Charles Ethan Porter

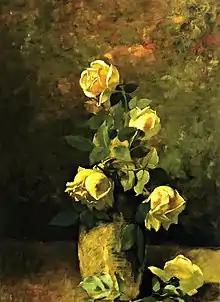
"Yellow Roses in a Vase, 1890"

On March 19, 1881, the "Hartford Daily Courant" reported that Porter was planning to move to Europe for two years to study art. The article stated that Porter would be selling at auction his entire inventory of paintings. Half of the paintings sold immediately for a total of $1062; additional sales resulted in a total of $1800. In early November 1881, Porter sailed for Liverpool. After an art tour of London, he traveled to Paris, with letters of introduction from Hartford's most prominent citizens, including Samuel Clemens, the author known as Mark Twain.